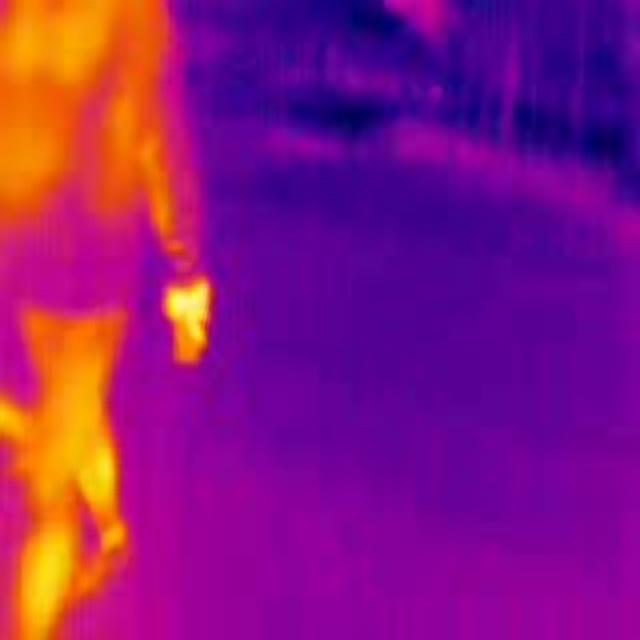
Detected objects:
label: person